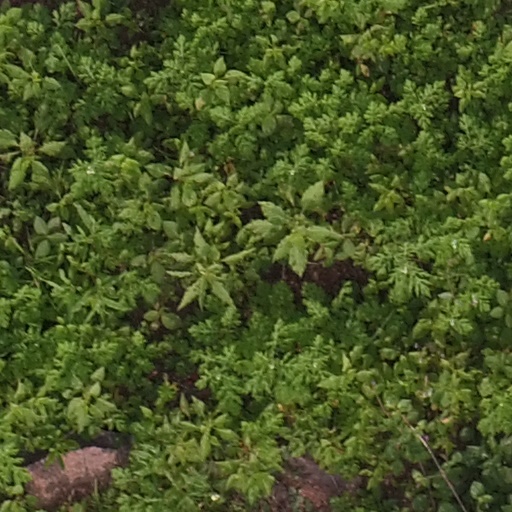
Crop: maize; corn